Culture of Saskatchewan

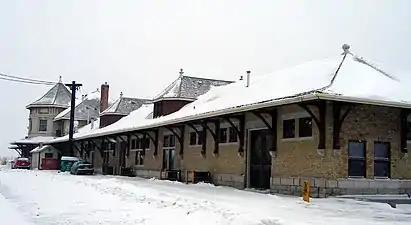
Château style rail stations, Saskatoon

The notable architectural achievements have been preserved as historic and heritage sites. The architecture varies from Anglican Gothic Revival mission churches, Romanesque Revival post offices, Château style rail stations and hotels, Byzantine-style basilica Ukrainian Catholic Cathedrals.